Bingley Five Rise Locks

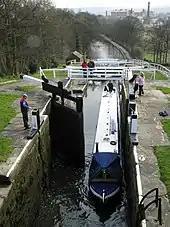
The locks from above with the Damart Mill in the distance.

The five-rise opened on 21 March 1774 and was a major feat of engineering at the time. When the locks and therefore the canal from Gargrave to Thackley was opened in 1774, a crowd of 30,000 people turned out to celebrate. The first boat to use the locks took just 28 minutes. The first trip was described in the "Leeds Intelligencer". The smaller Bingley Three Rise Locks opened at the same time just a few hundred yards downstream.